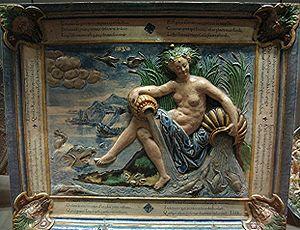
Allégorie de l'eau inspirée d'une gravure de Sadeler d'après Marine boutillier . Texte d'après La Sepmaine ou Création du monde de Guillaume du Batas (1578).
Le terme allégorie consiste à exprimer une pensée sous une forme imagée afin de faire comprendre, sous le sens littéral, un autre sens, qui est celui visé par le texte. Les deux sens doivent se maintenir de façon cohérente dans une allégorie.
Cet article présente et décrit les armoiries des barons militaires sous le Premier Empire de F à Z.
La plus connue des allégories de l'eau est probablement celle du peintre Brueghel Jan I, dit de Velours. Cette allégorie fait partie d'une série de quatre tableaux : l'eau, le feu, la terre et l'air.